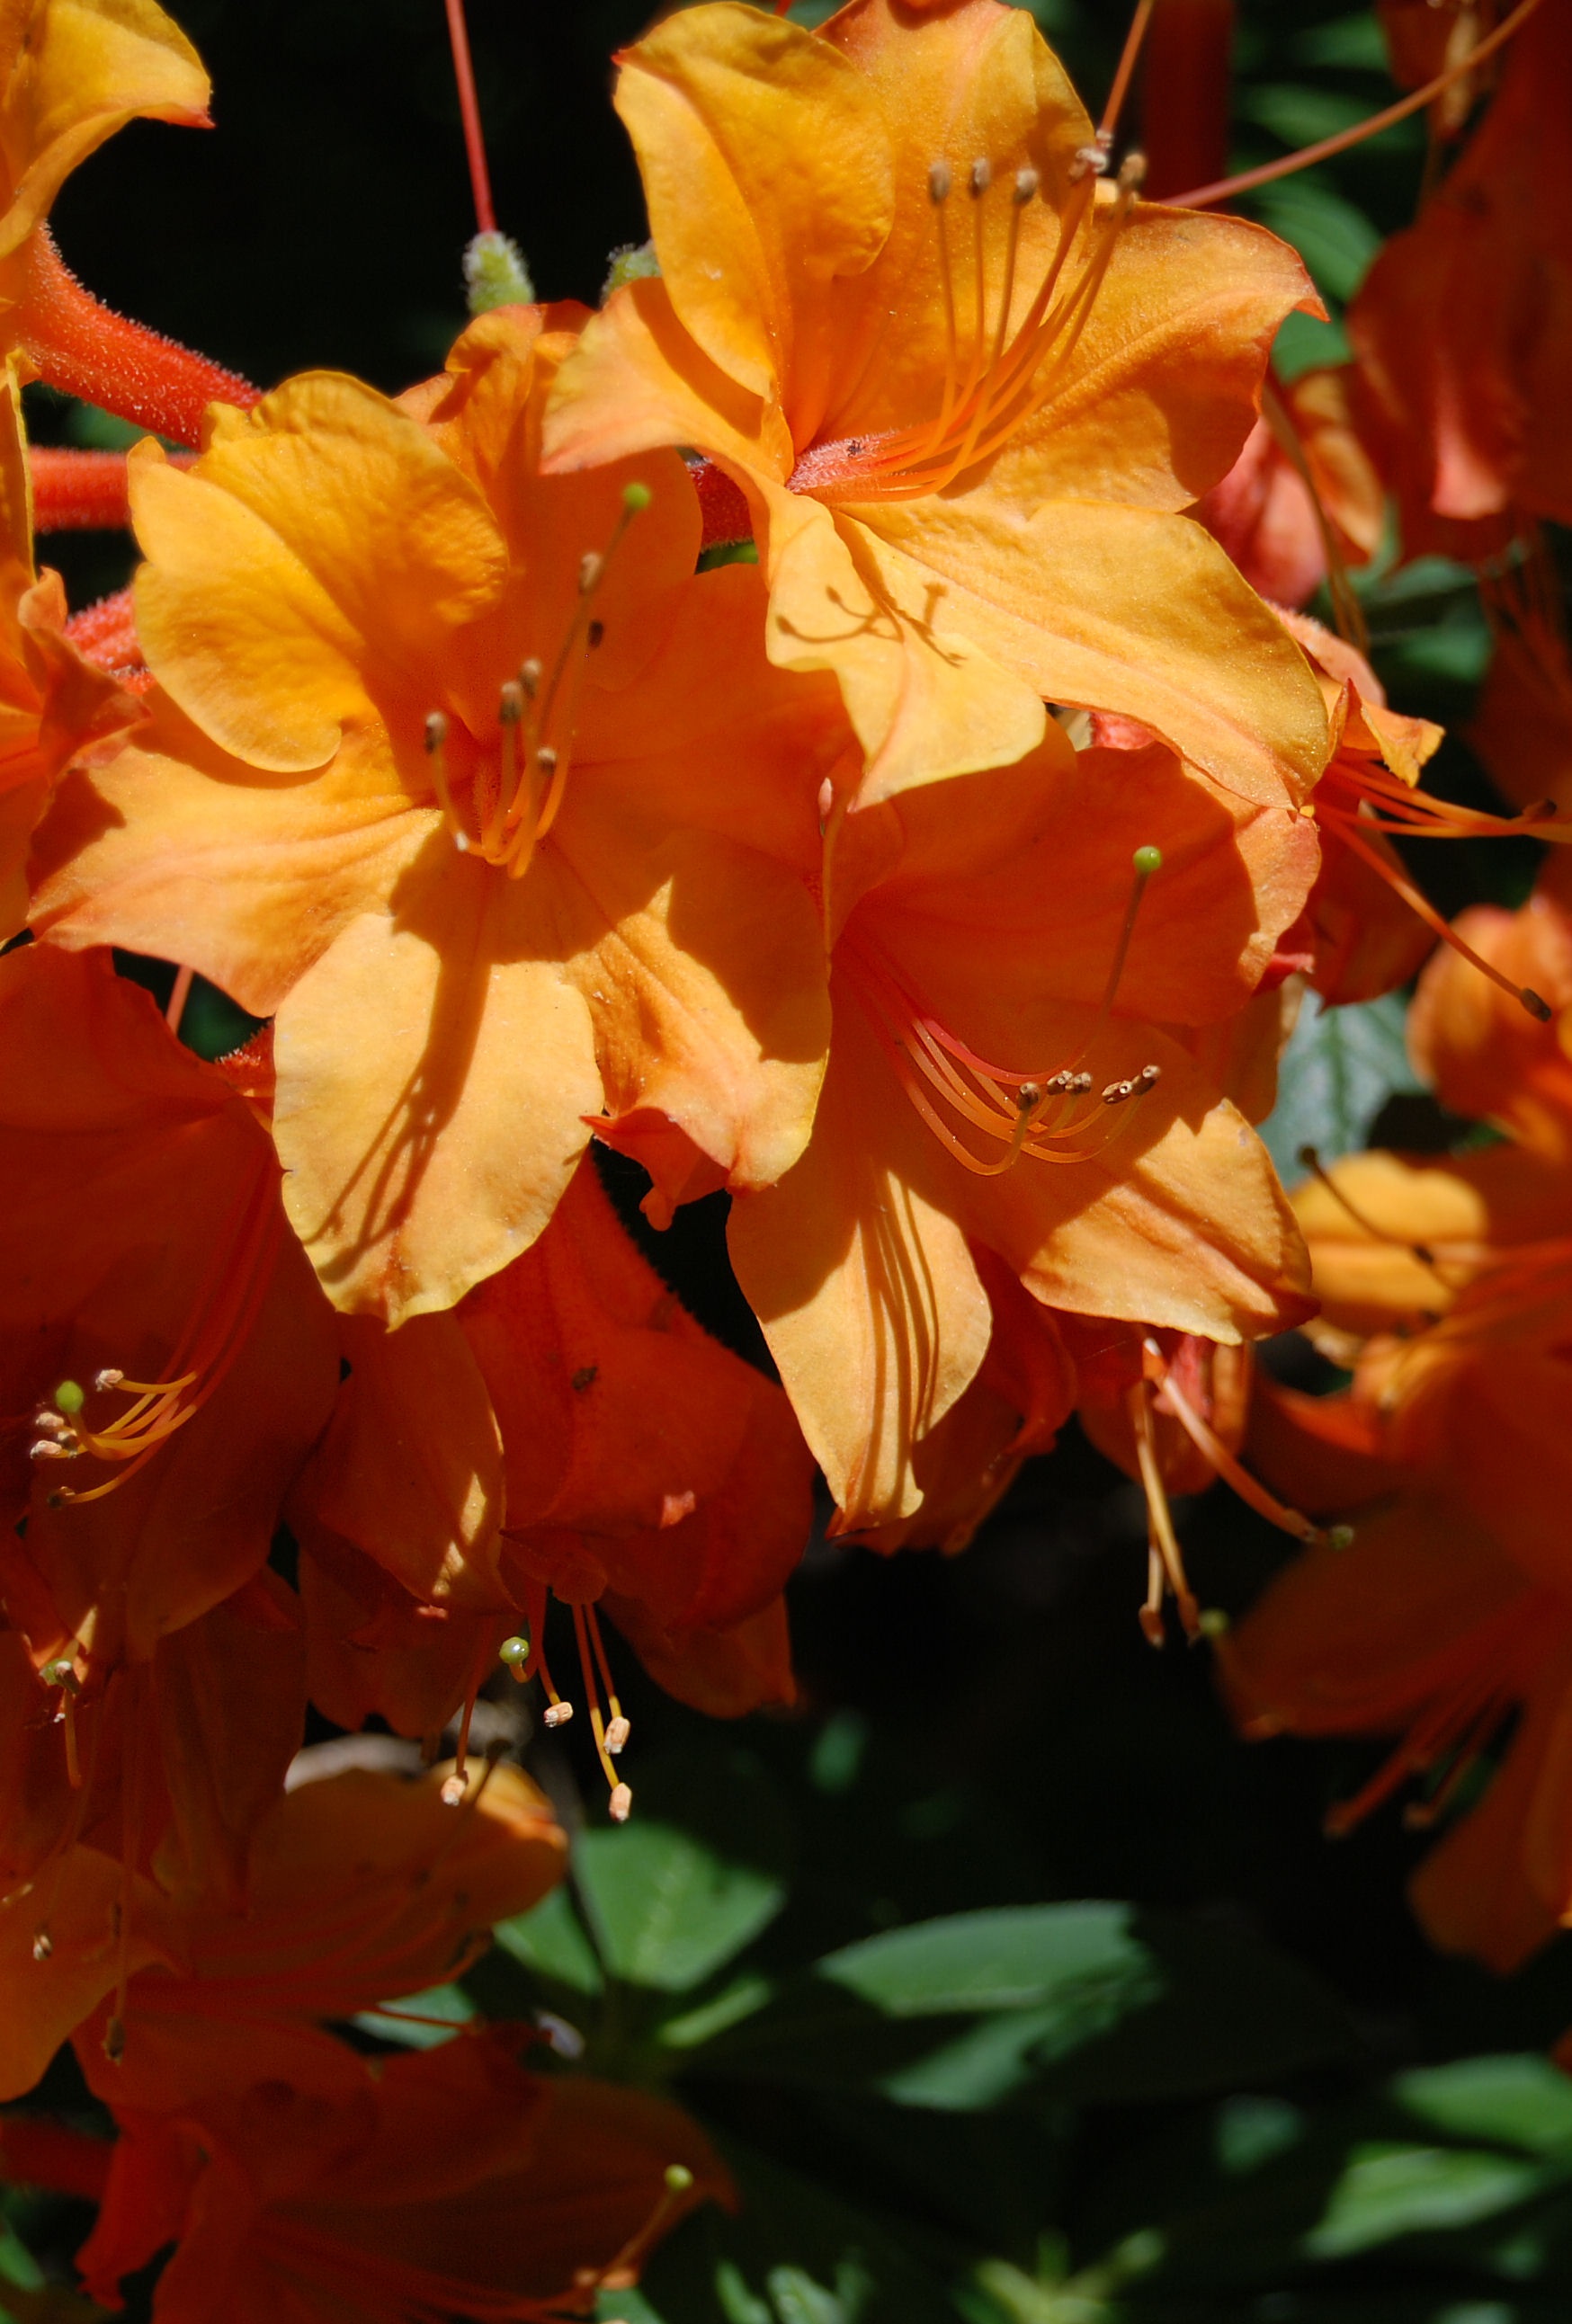
tree, blossom, plant, leaf, flower, petal, bloom, floral, orange, autumn, botany, flora, season, close up, shrub, rhododendron, lily, azalea, macro photography, flowering plant, woody plant, land plant